Michael Magnesi

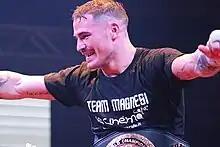
Michael Magnesi wins the IBO world belt

Michael Magnesi (born 18 November 1994) is an Italian professional boxer.